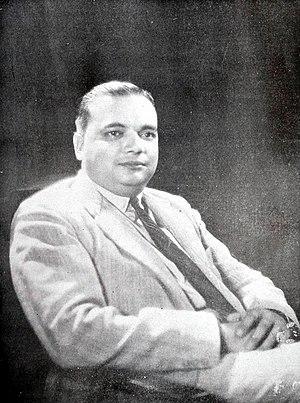
B.N. Sircar vers 1940
Devdas est un film indien en hindi réalisé par P.C. Barua en 1935. Il s'agit de la seconde des trois adaptations cinématographiques de la nouvelle éponyme de Sarat Chandra Chatterjee produite par le studio New Theatres en 1935. La première, en bengali, également réalisée par P.C. Barua, est sortie quelques mois auparavant. P.V. Rao réalise la troisième adaptation en tamoul qui sort dans la présidence de Madras en 1937.